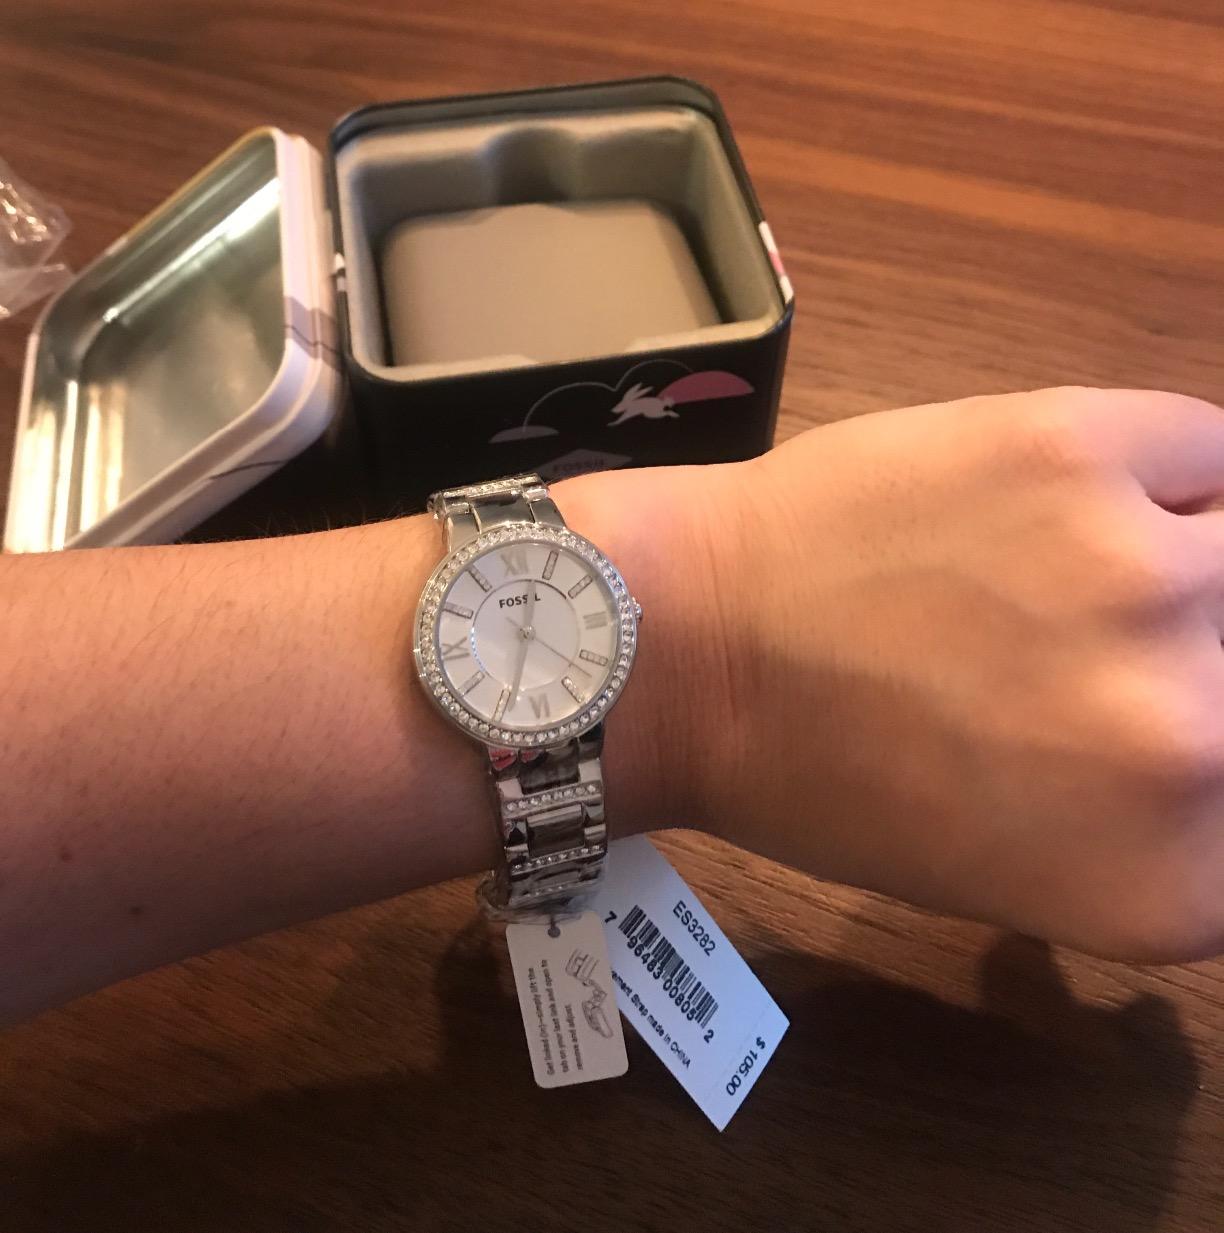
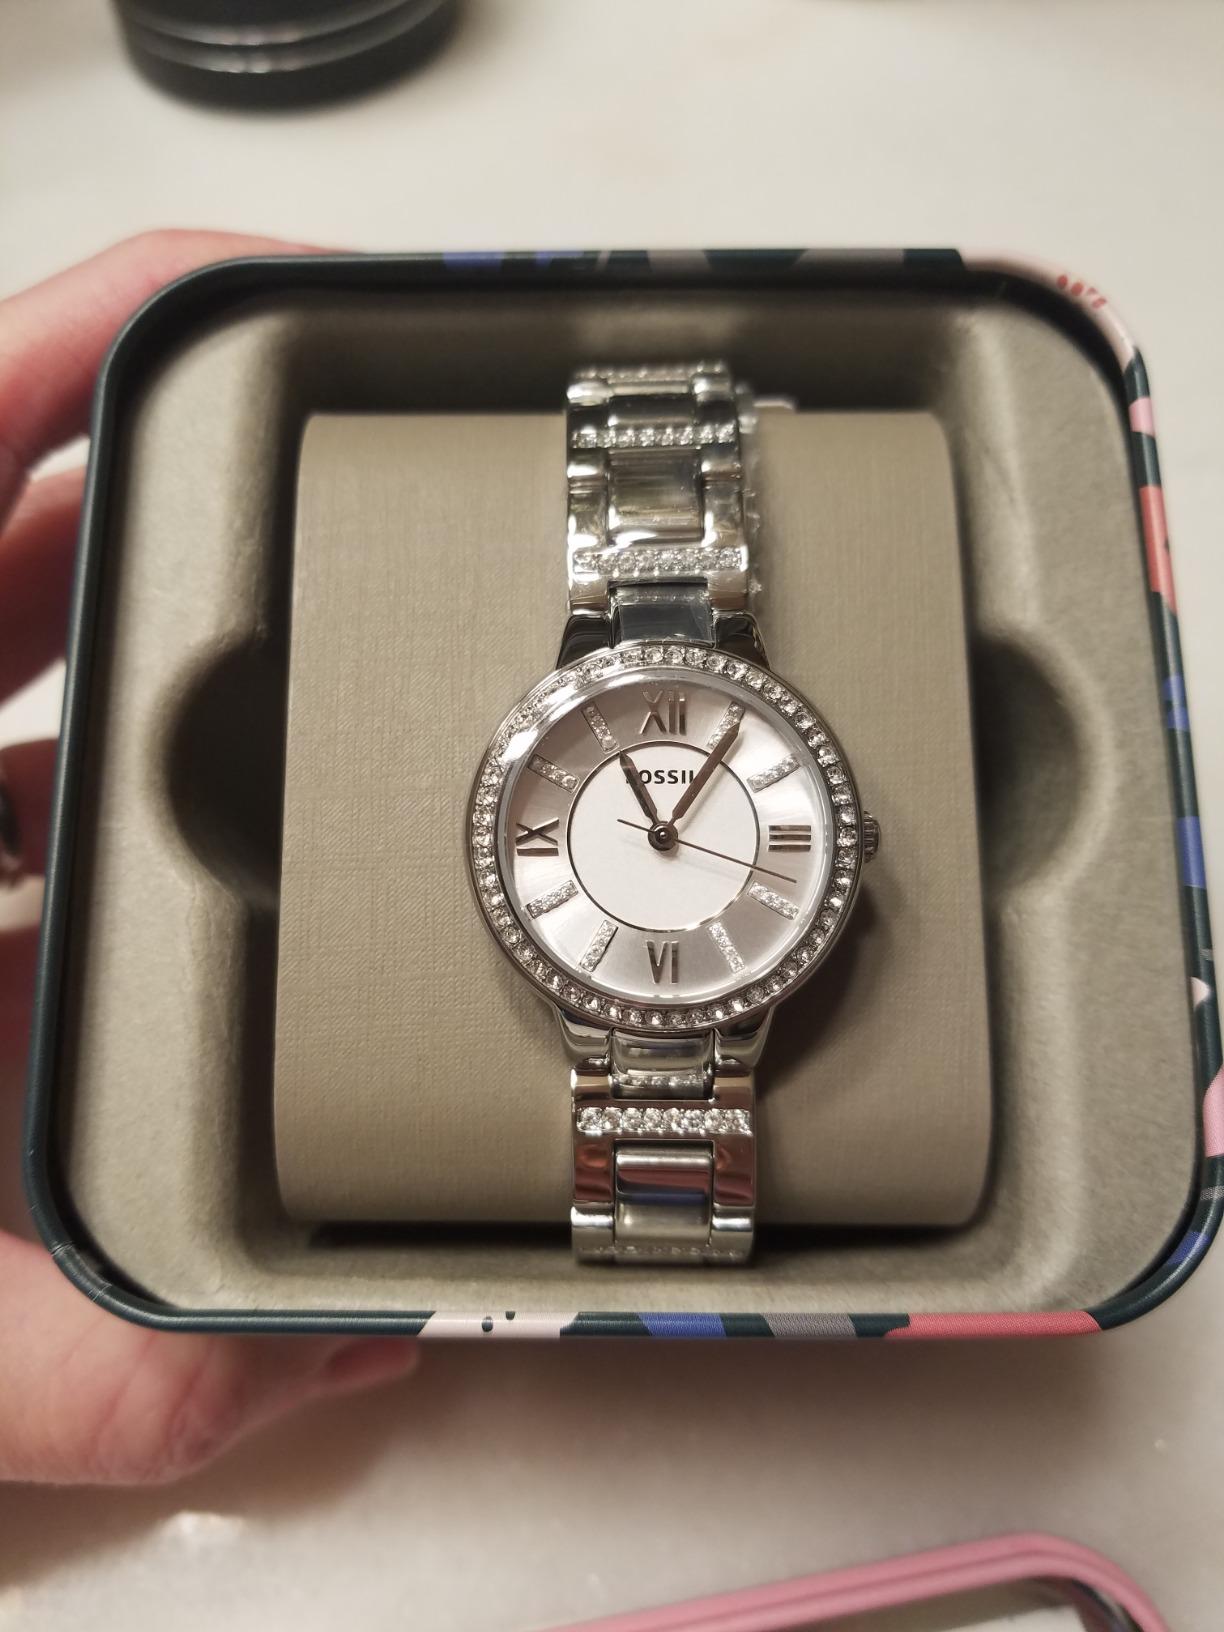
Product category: accessories_watch
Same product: yes